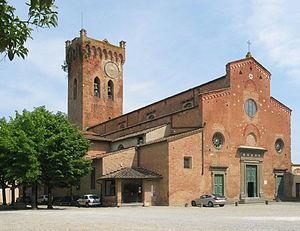
La liste suivante recense les cathédrales en Italie.
La cathédrale de San Miniato est une église catholique romaine de la ville de San Miniato, en Italie. Il s'agit de la cathédrale du diocèse de San Miniato.
San Miniato est une ville italienne de la province de Pise dans la région de Toscane. Elle se situe entre les fleuves Arno et Elsa.